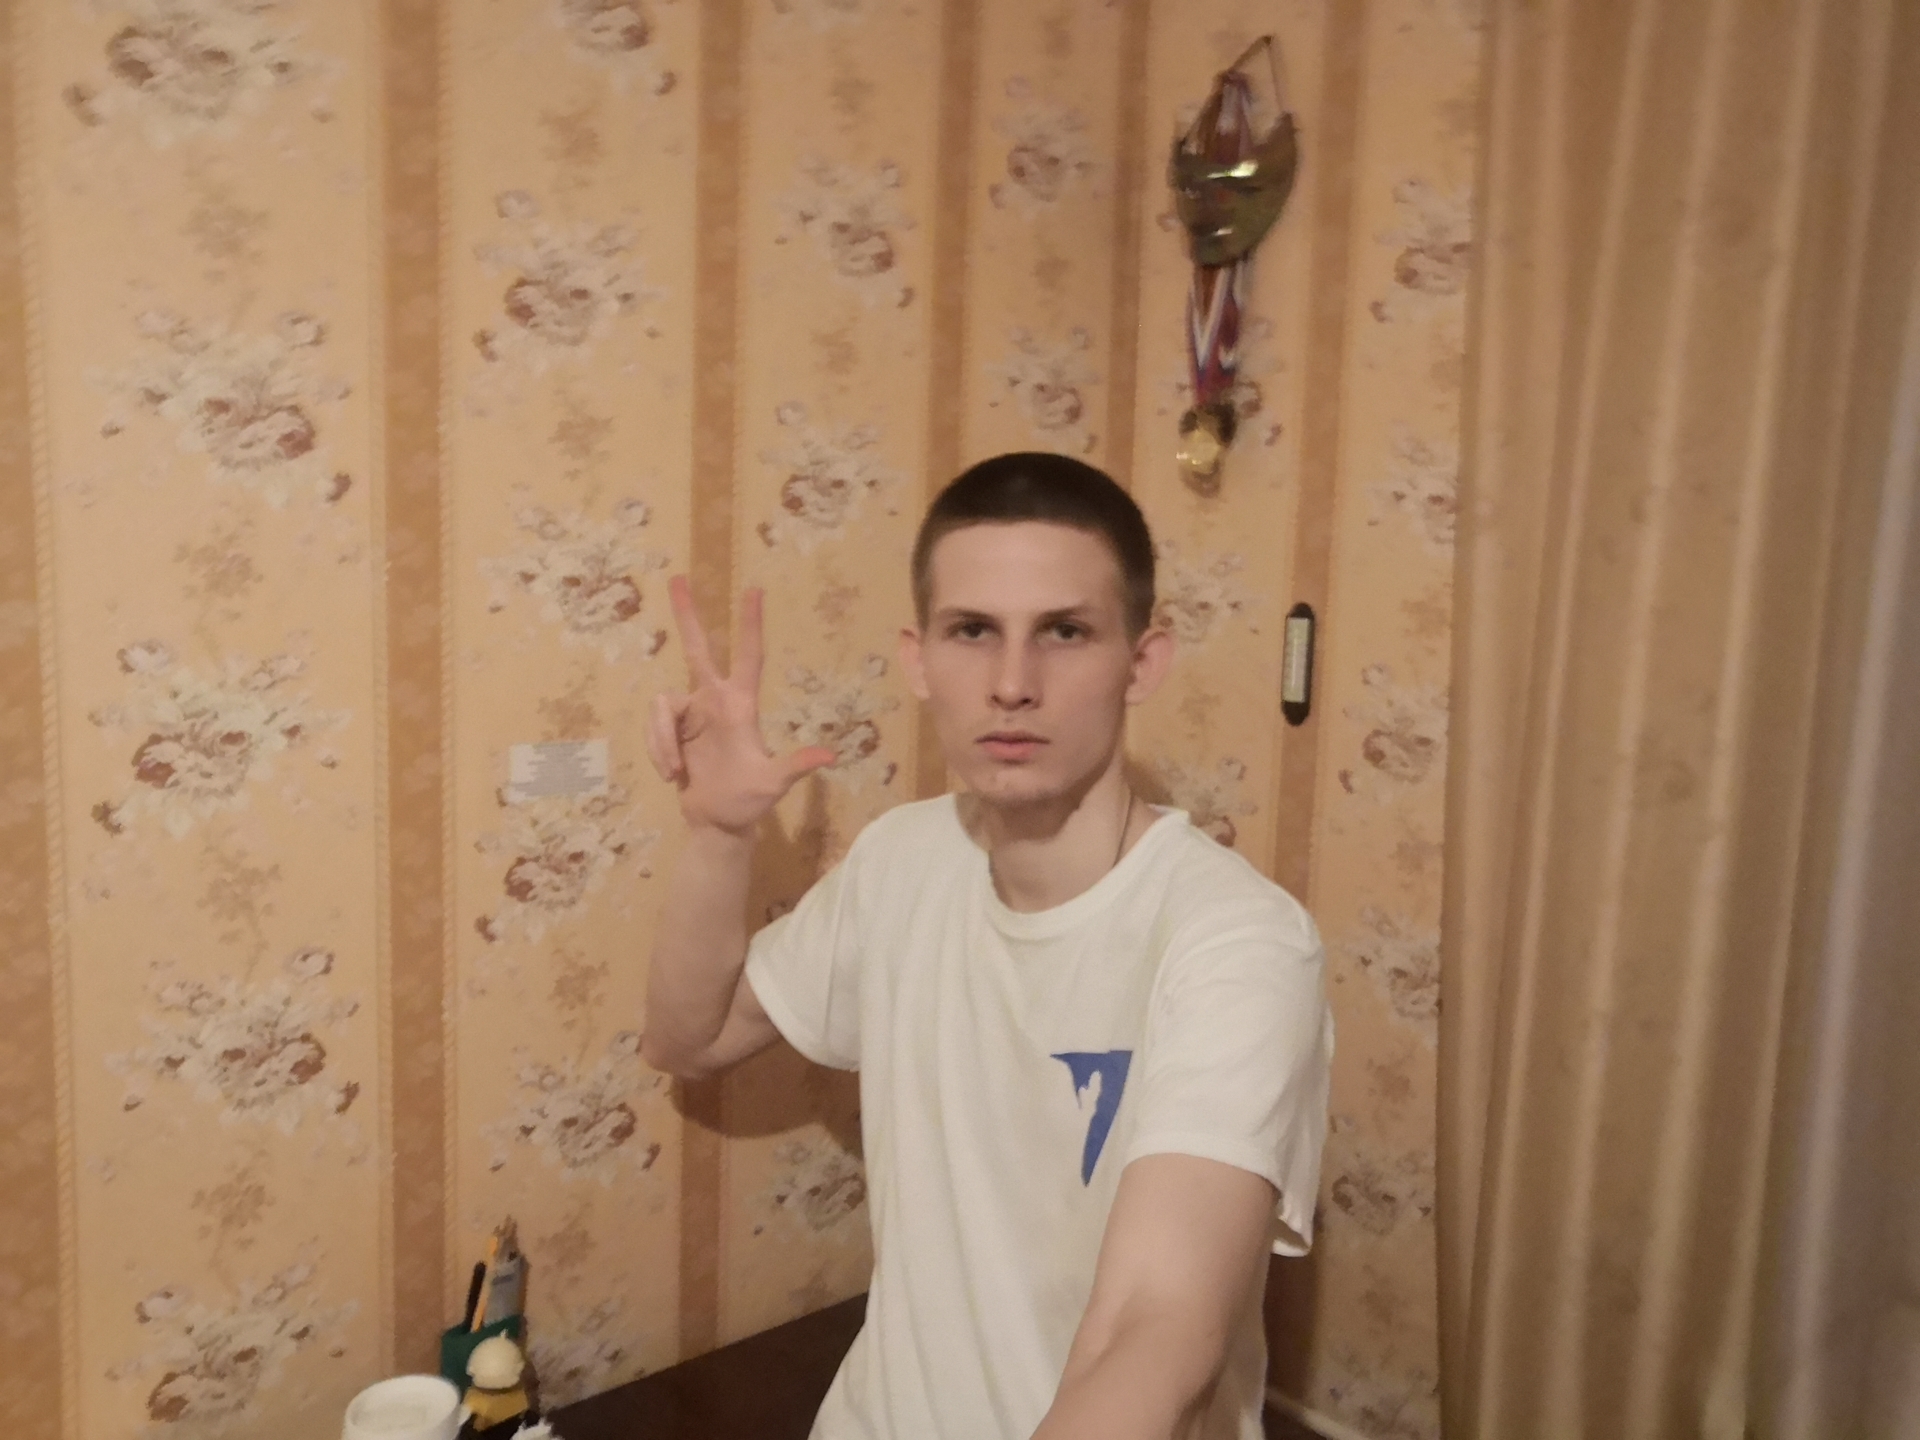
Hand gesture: three2